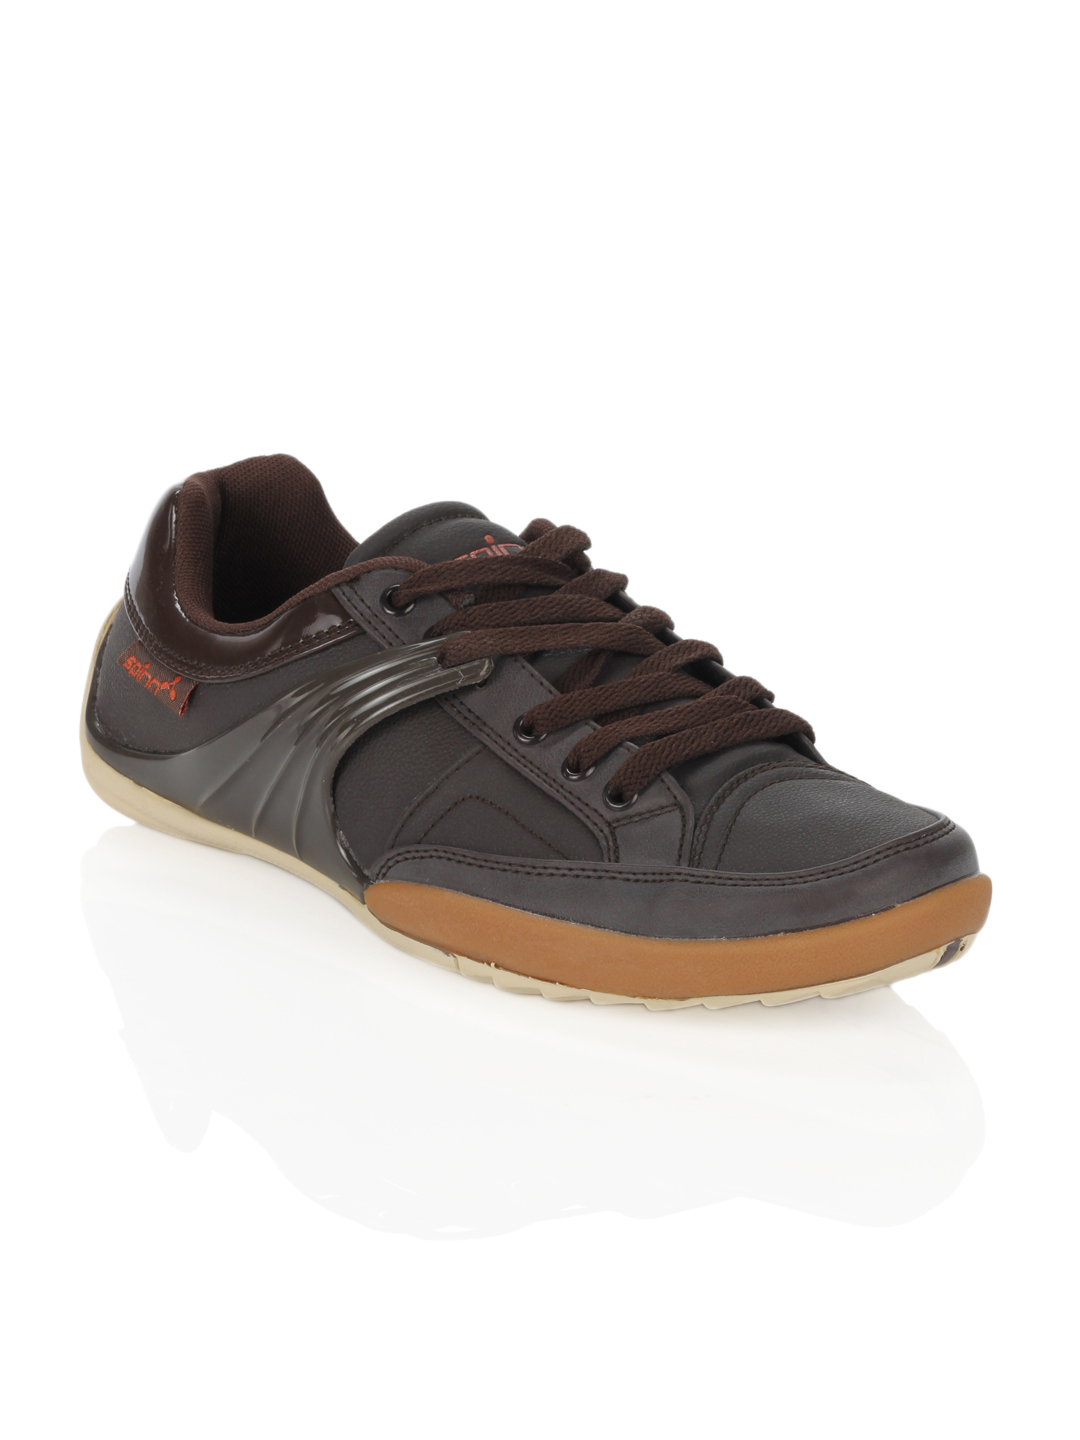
Spinn Men Crome Brown Shoes
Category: Footwear / Shoes / Casual Shoes
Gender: Men
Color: Brown
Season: Summer 2012
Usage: Casual